CIM-10 Bomarc

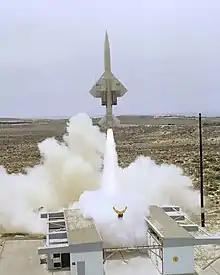
A CQM-10B drone launched at Vandenberg Air Force Base, 1977.

In the era of the intercontinental ballistic missiles the Bomarc, designed to intercept relatively slow manned bombers, had become a useless asset. The remaining Bomarc missiles were used by all armed services as high-speed target drones for tests of other air-defense missiles. The Bomarc A and Bomarc B targets were designated as CQM-10A and CQM-10B, respectively.